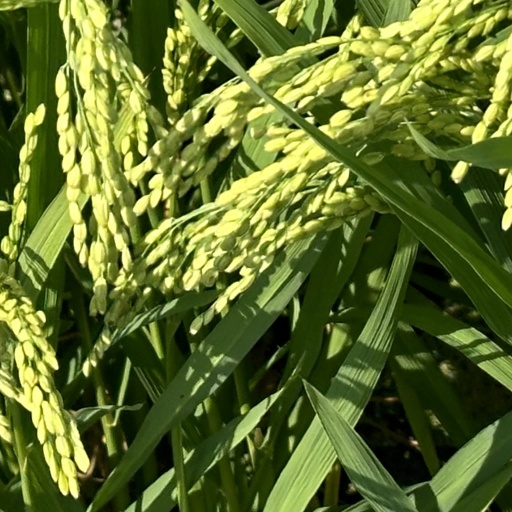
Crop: rice